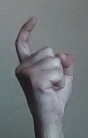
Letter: ra